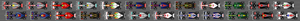
Le Grand Prix automobile de Corée du Sud 2011, disputé le 16 octobre 2011 sur le circuit international de Corée, est la 855ᵉ épreuve du championnat du monde de Formule 1 courue depuis 1950 et la seizième manche du championnat 2011. Il s'agit de la deuxième édition du Grand Prix de Corée comptant pour le championnat du monde.